Ten Tragic Days

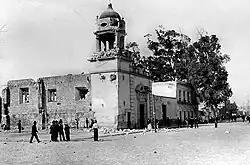
Parish of Campo Florido in the Doctores district of Mexico City during the Ten Tragic Days.

On Monday, February 10, neither side made any significant moves; Madero had complete confidence that this revolt would be defeated, as had been the previous army revolts. Madero telegraphed General Aureliano Blanquet to move his 1,200 men from Toluca to the National Palace, a distance of roughly fifty miles. General Blanquet acknowledged that he was on the way.